Microbiota

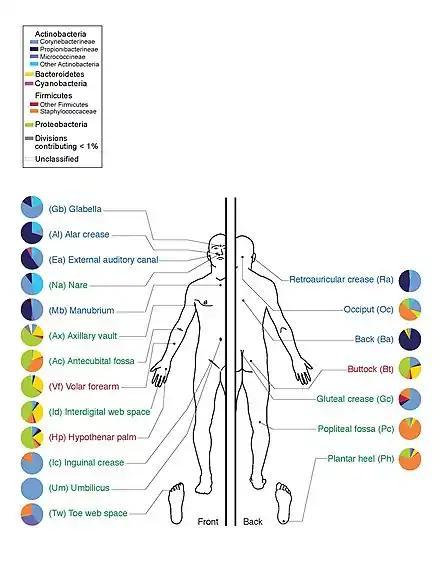
The predominant species of bacteria on human skin

All plants and animals, from simple life forms to humans, live in close association with microbial organisms. Several advances have driven the perception of microbiomes, including: